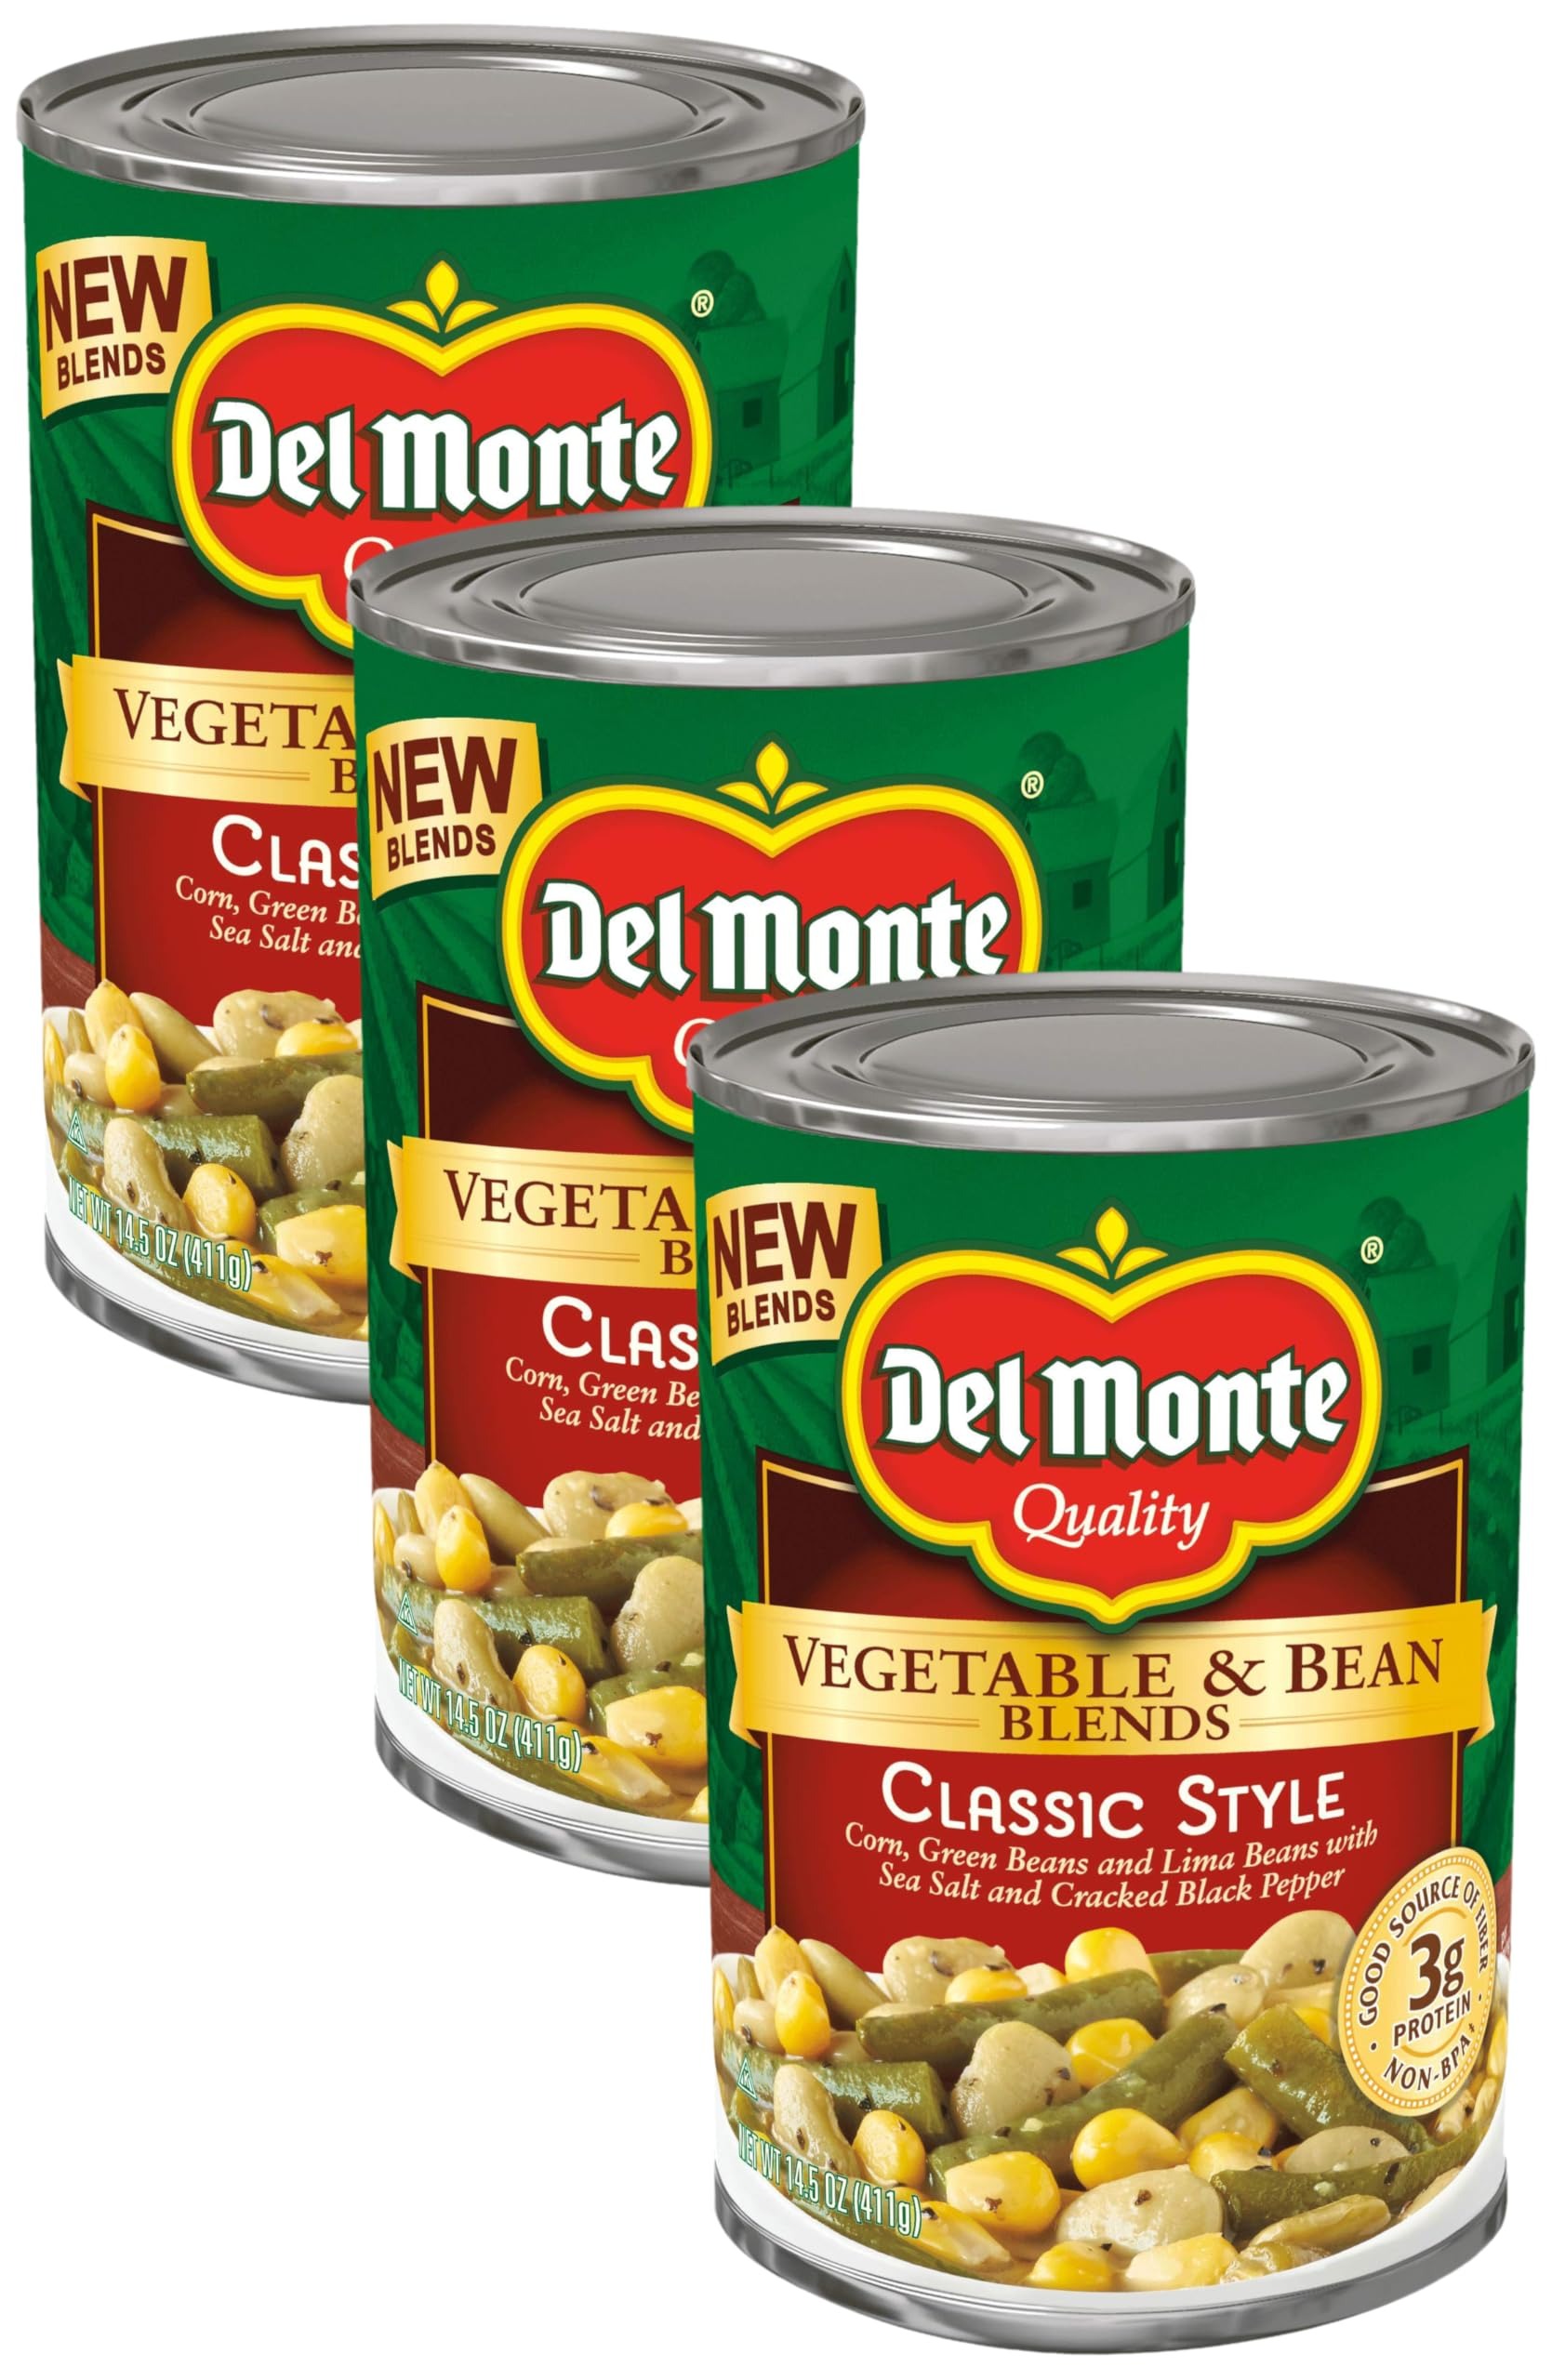
Item Name: Del Monte Vegetable & Bean Blends, Classic Style, 14.5-Ounce Can, (Pack of 36)
Bullet Point 1: The below information is per pack only
Bullet Point 2: Tender and delicious mixed vegetables and beans with corn, green beans, and lima beans
Bullet Point 3: Seasoned with the perfect blend of spices for delicious flavor straight out of the can
Bullet Point 4: The ideal blend of convenience, nutrition, and mouth-watering taste
Bullet Point 5: Packed with four grams of fiber and three grams of protein per serving
Bullet Point 6: Great as a side dish or in a creamy classic chicken pot pie recipe
Value: 522.0
Unit: Ounce

Price: 0.99